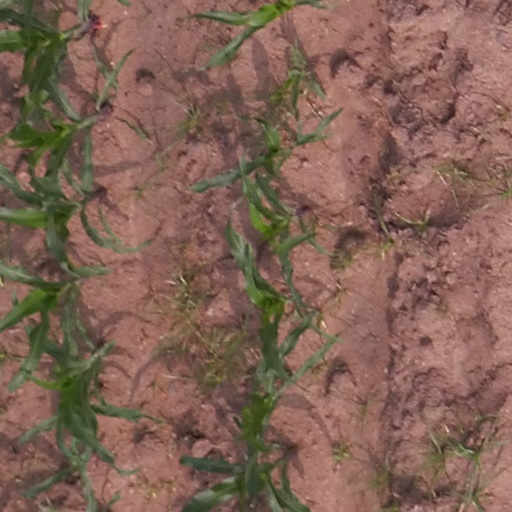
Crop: maize; corn